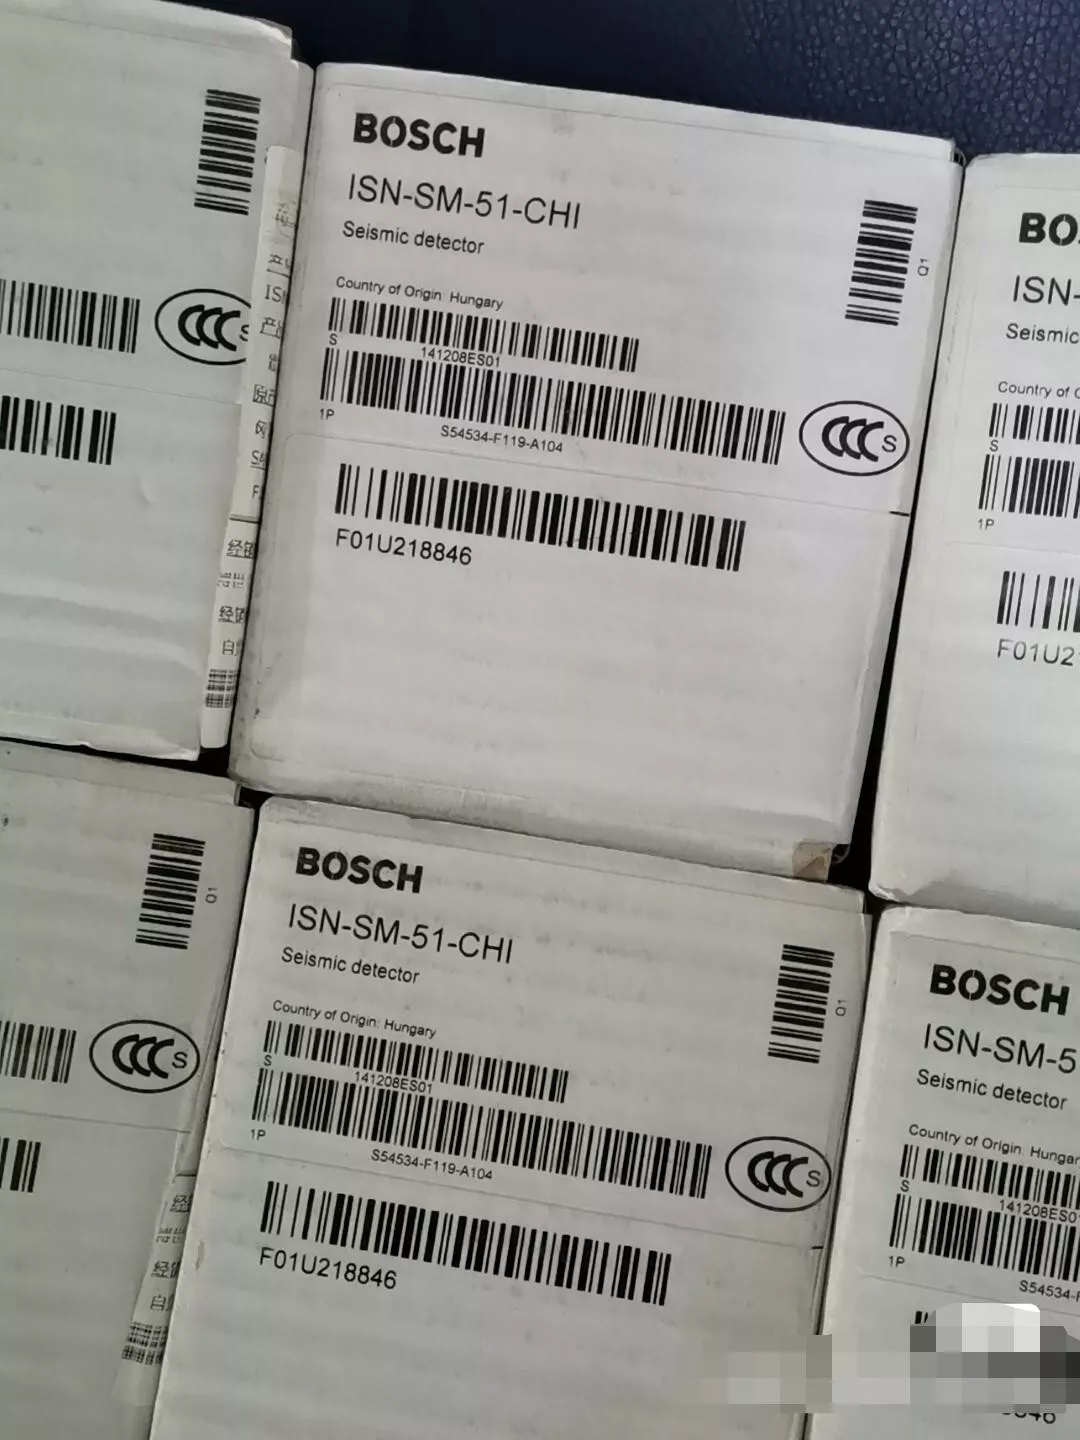
ISN-SM-51-CHI Seismic Detector 1pc
Condition New Brand Unbranded ♥ Product Description Product appearance: 80%-99% New Functional test: Normal We have 8 units of 1pc NEW ISN-SM-51-CHI Seismic Detector. Pictures shown are for reference; we ship randomly. Please contact us for real product images. Due to the second-hand nature of the product, minor scrapes or scratches may occur. However, all products are fully functional and include a DOA (Dead on Arrival) warranty. Pictures are for reference only. Products are shipped based on current inventory. Contact us for real-time pictures of the product. ♥ Things To Note For EU buyers: VAT and customs duties are not included in the price and must be borne by the buyer. If a calibration certificate is required, contact us. This will extend the shipping time by 15 days, and additional fees apply. Please ensure that your contact information and address are correct before making a payment. Delivery is expected within 7 days. Items usually arrive within 15 days but may be delayed due to customs or regional factors. ♥ Return Policy Returns are not accepted for equipment damaged due to human error or during return shipping. Returns must include original packaging along with all components and accessories. Buyers are responsible for postage and handling fees for replacements or refunds. Items may be returned for exchange or refund within 30 days of receipt. Refunds will be issued once the returned item is received. ♥ Customer Service All products have been thoroughly cleaned and tested to ensure optimal performance. If you have any questions or concerns, feel free to contact us. We are here to assist you! If you're satisfied with our products and services, we would greatly appreciate your five-star review. ♥ ♥ Thank you so much for your attention, and we look forward to you choosing us! ♥ ♥ ♥ Company Profile Sanya Xiaoguo Premium Network Technology Co., Ltd. was established on October 10, 2016. Our business covers the acquisition, leasing, distribution, and wholesale of new and second-hand high-end instruments, equipment, and industrial control products. We pride ourselves on offering a comprehensive range of products that are highly regarded by customers. In addition, we provide long-term leasing services and technical exchanges for leading domestic corporate laboratories. ♥ Main Products: Oscilloscopes, multimeters, network analyzers, spectrum analyzers, wireless comprehensive testers, high and low-frequency signal sources, signal generators, function signal generators, LCR digital bridges, digital power meters, PCI-GPIB cards, PLCs, and more. ♥ Main Brands: Keysight, Agilent, Hewlett-Packard, Keithley, Fluke, Ko Rome, Tektronix, National Instruments, Anritsu, Rohde & Schwarz, Marconi/IFR, LitePoint, and others. ♥ We welcome you to contact us for further discussions. Sanya Xiaoguo Premium Network Technology Co., Ltd. Address: 8th Floor, CD Building, Tianji Building, Tianan Digital City, Futian District, Shenzhen, Guangdong Province Contact person: Mr. Zhang Email: 13266785566@163.com
Category: Hardware > Tools > Measuring Tools & Sensors > Seismometer > Long-Period Seismometers